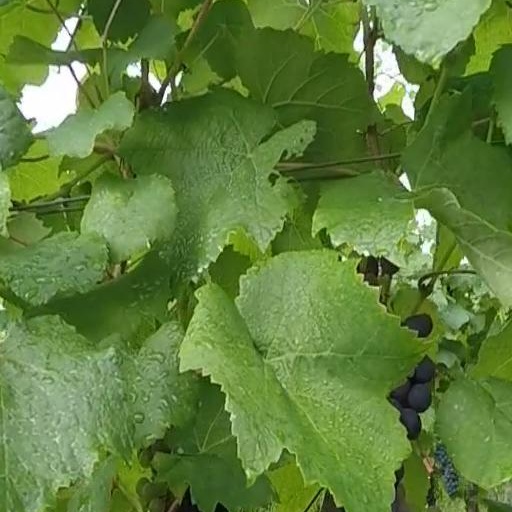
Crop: grape